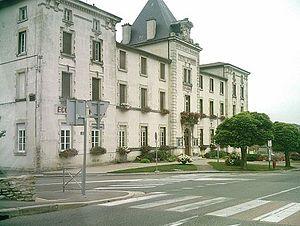
L'hôtel de ville de Ceyzériat, Ain, France
Le Revermont est une région naturelle de France située dans les départements de l'Ain et du Jura.
Le Sentier de grande randonnée 59 est un itinéraire balisé de randonnée pédestre traversant la Franche-Comté historique du Ballon d'Alsace à Culoz, en Auvergne-Rhône-Alpes.